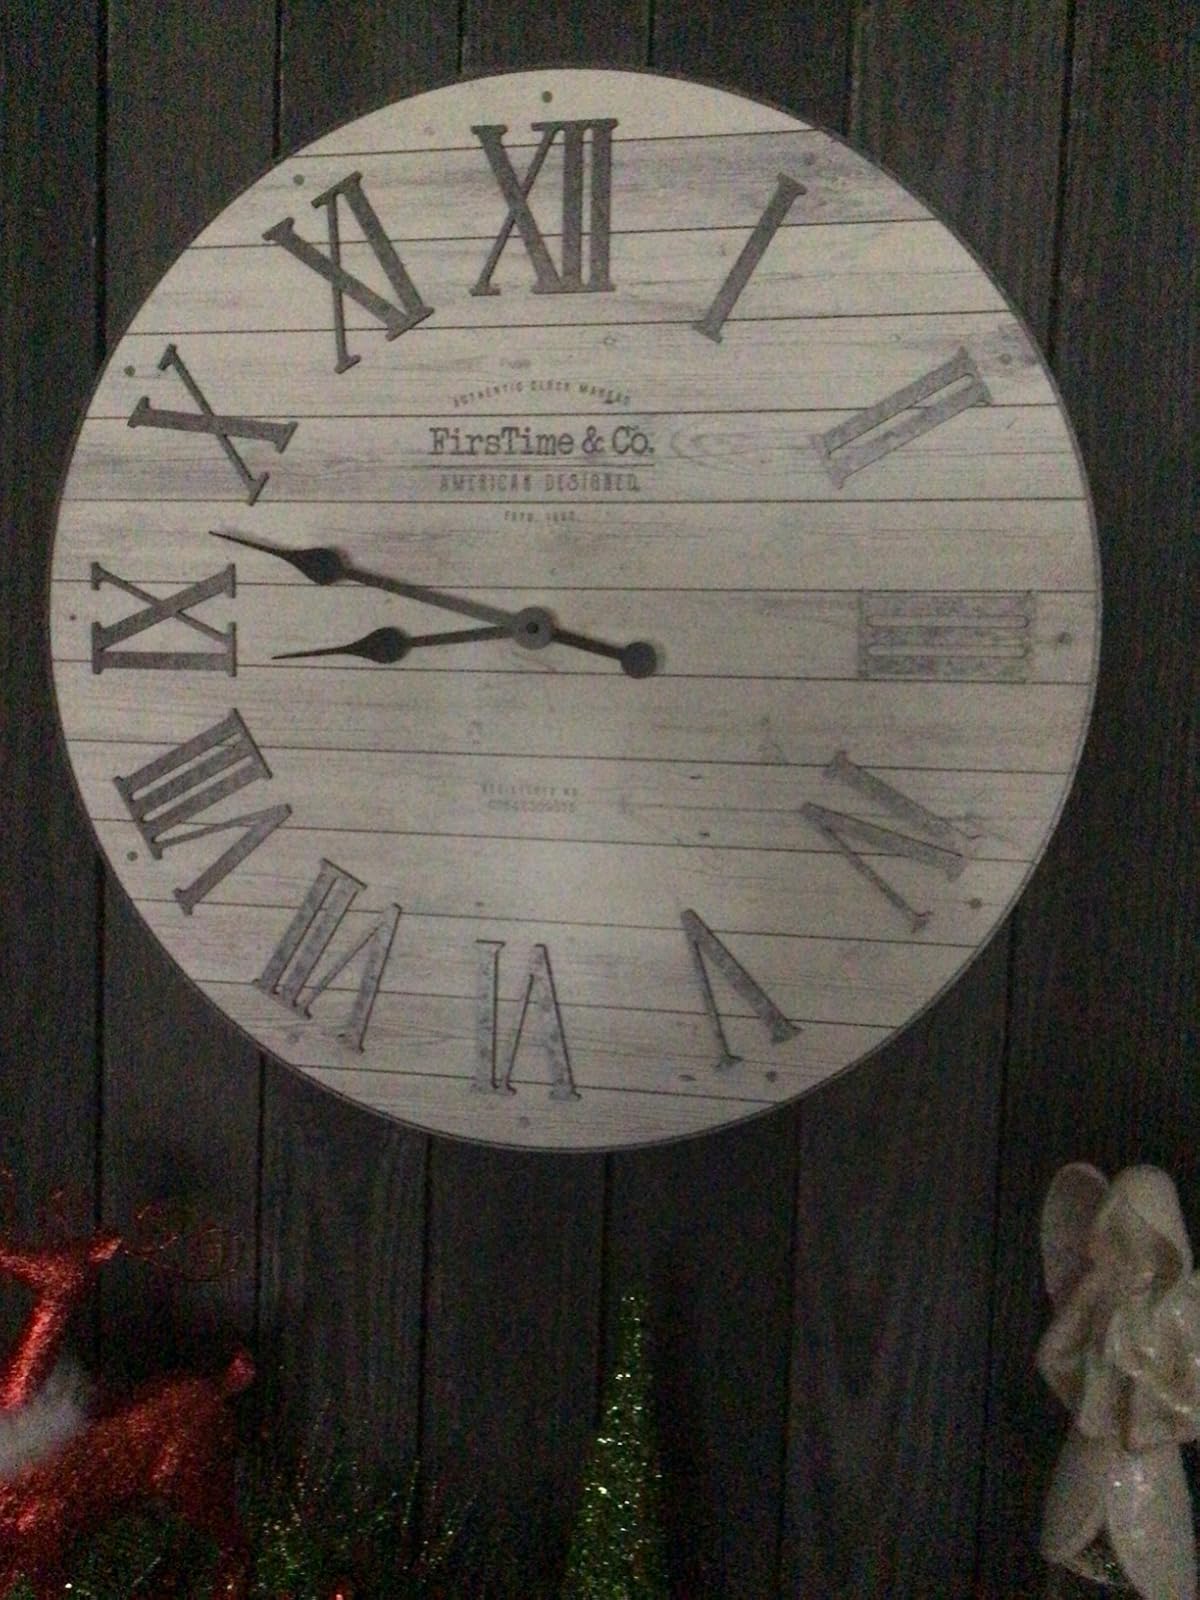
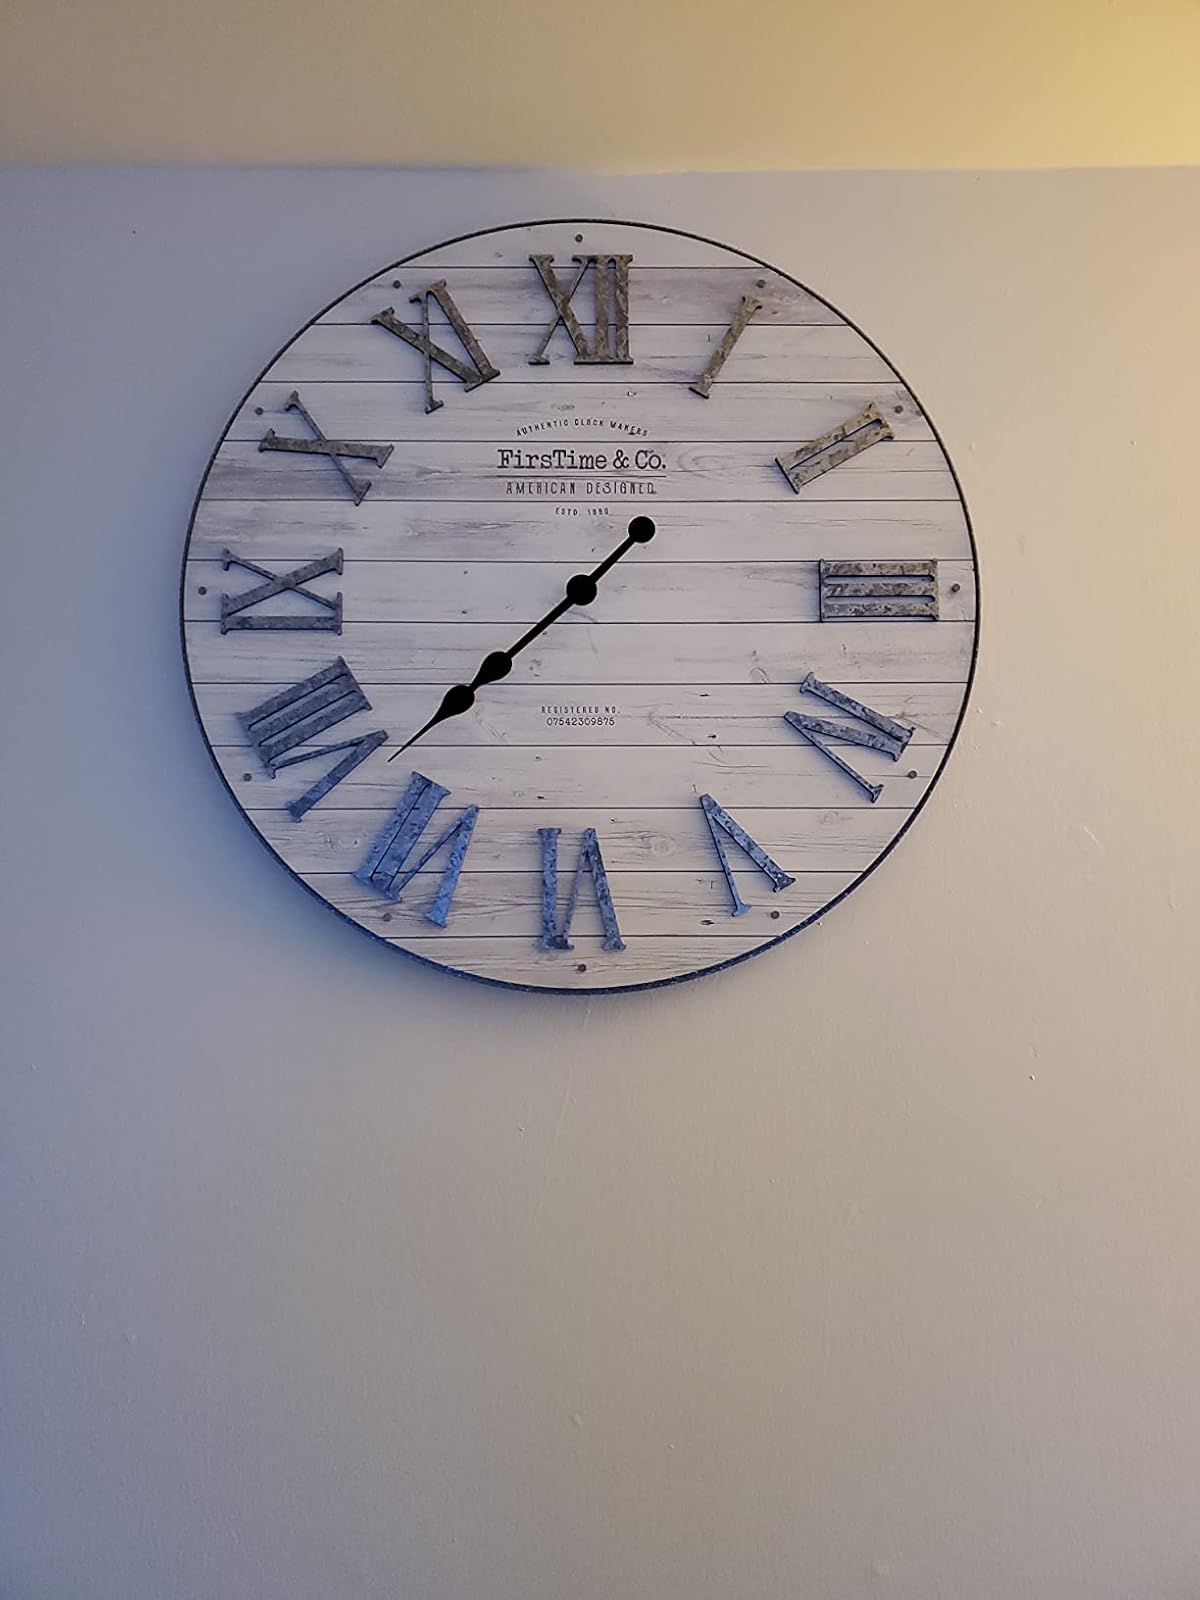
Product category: clock
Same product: yes